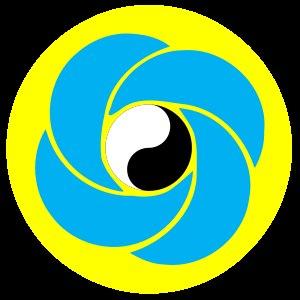
Xuanyuandao 軒轅道 "Voie de Xuanyuan", appelé aussi Xuanyuanisme ou Huangdiisme 黃帝教 "Voie de l’Empereur jaune", est un mouvement religieux fondé à Taïwan en 1952 par le parlementaire du kuomintang Wang Hansheng. Principalement confucianiste, il prétend restaurer la religion nationale de la Chine antique en réalisant la synthèse de l’humanisme confucéen, de l’altruisme mohiste et de la notion taoïste de symbiose entre l’homme et l’univers. Au cœur de son système se trouve le Ciel assimilé au Dao. L’Empereur jaune est considéré comme le patron et l’ancêtre du mouvement. Le Xuanyuandao se veut rationaliste et rejette les pratiques superstitieuse, notamment le médiumisme. Il revendiquait 200 000 adhérents à Taïwan en 2013.